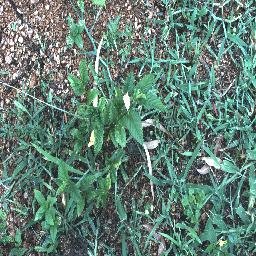
Label: negative